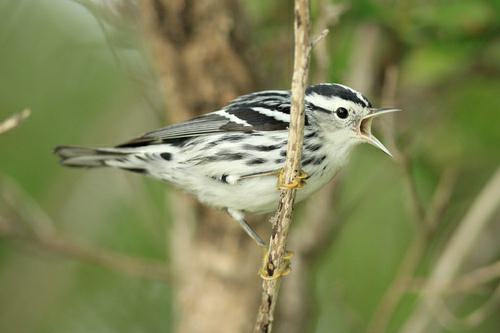
A photo of a black and white warbler